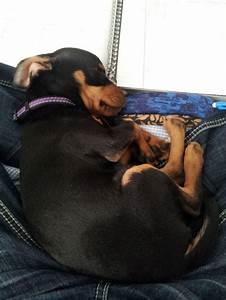
Label: dog